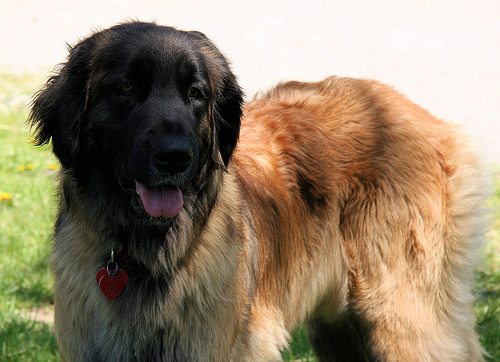
Breed: leonberger